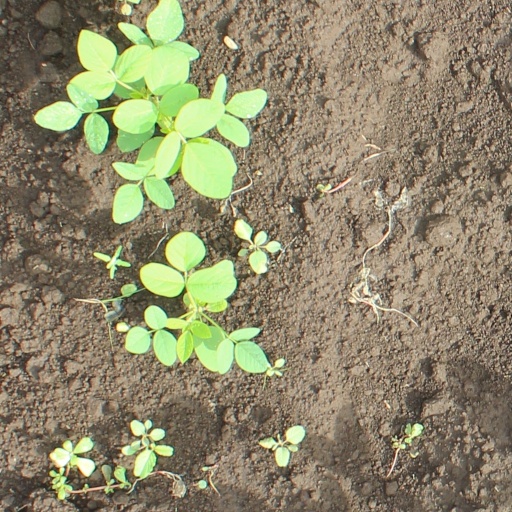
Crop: soybean